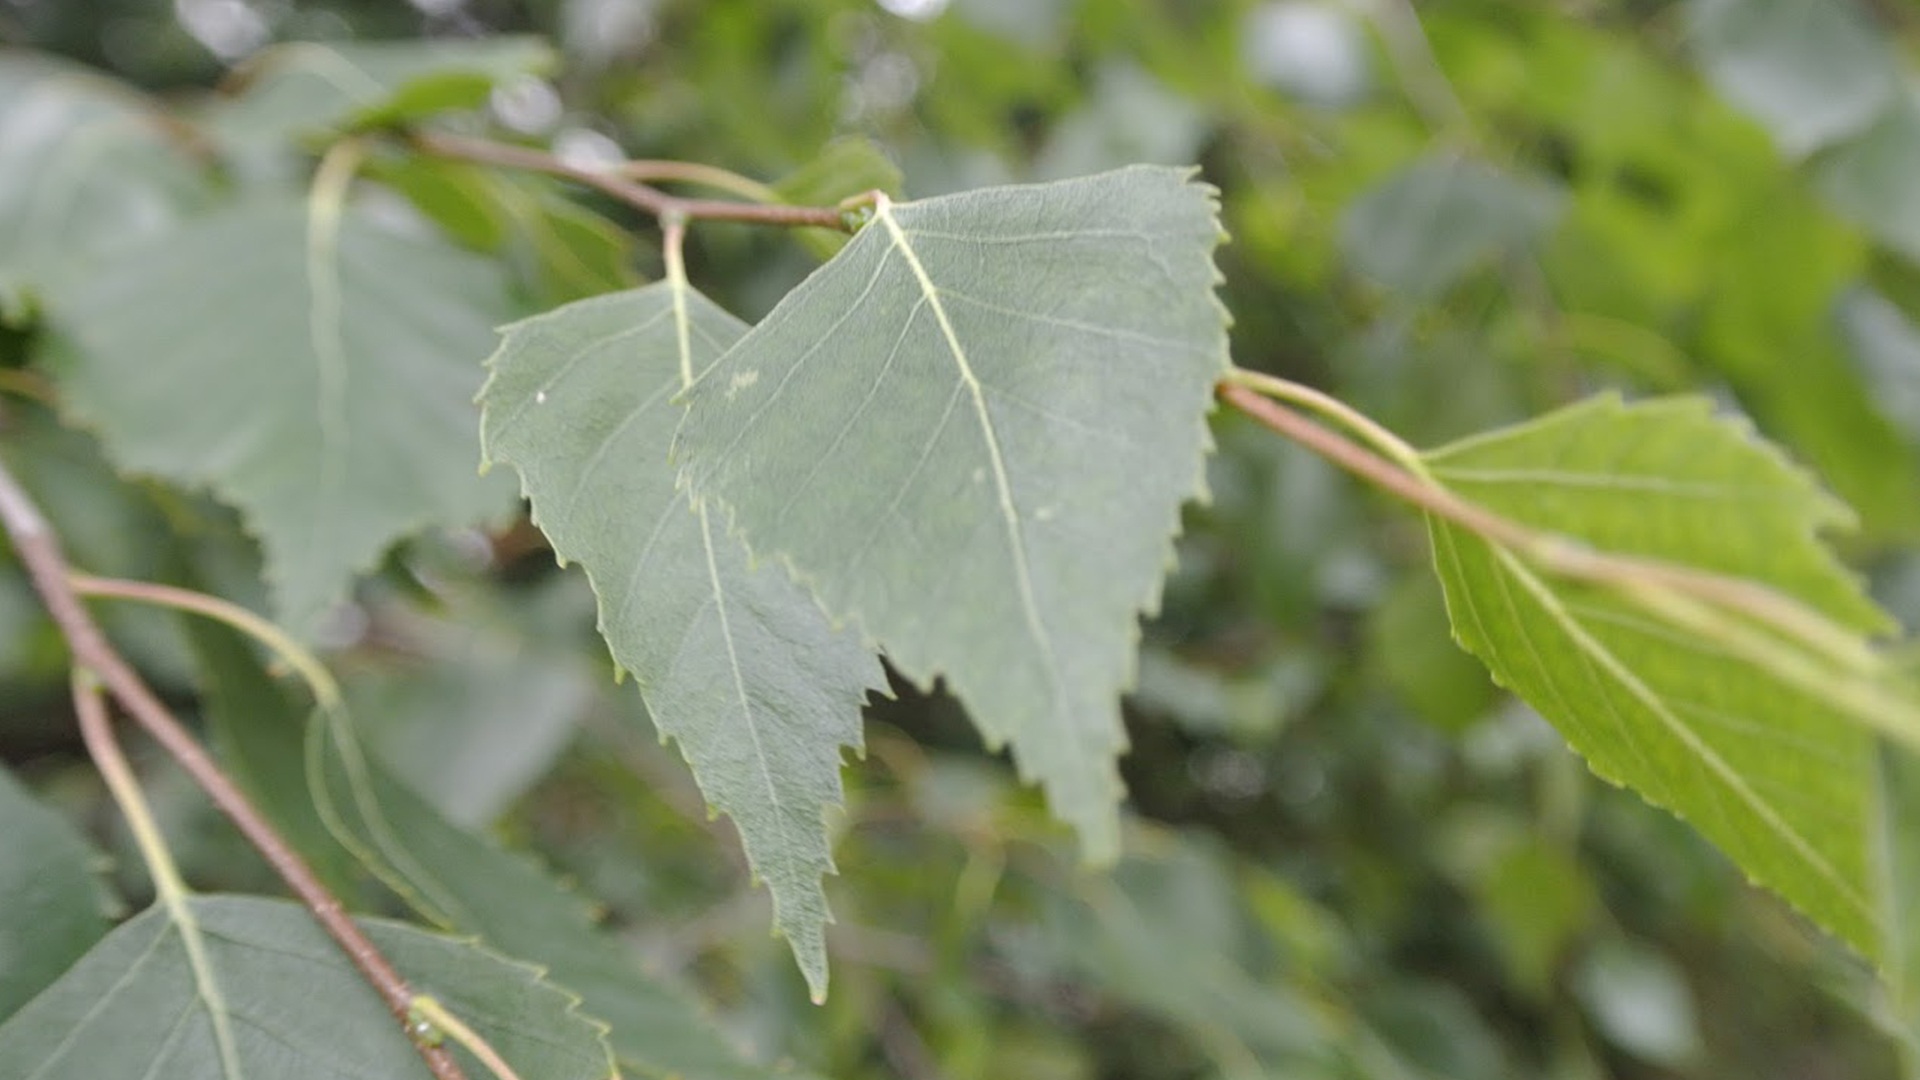
tree, nature, forest, path, branch, plant, fog, hiking, trail, white, leaf, flower, summer, log, green, produce, birch, autumn, shadow, botany, rest, flowers, trees, tribe, shrub, sweden, deciduous, series, promenade, cool photo, aspen, idyll, away, sunbeam, recovery, forest path, rocky mountains, flowering plant, grove of trees, birch forest, woody plant, land plant, venn birches, zwillbrock, westfahlen